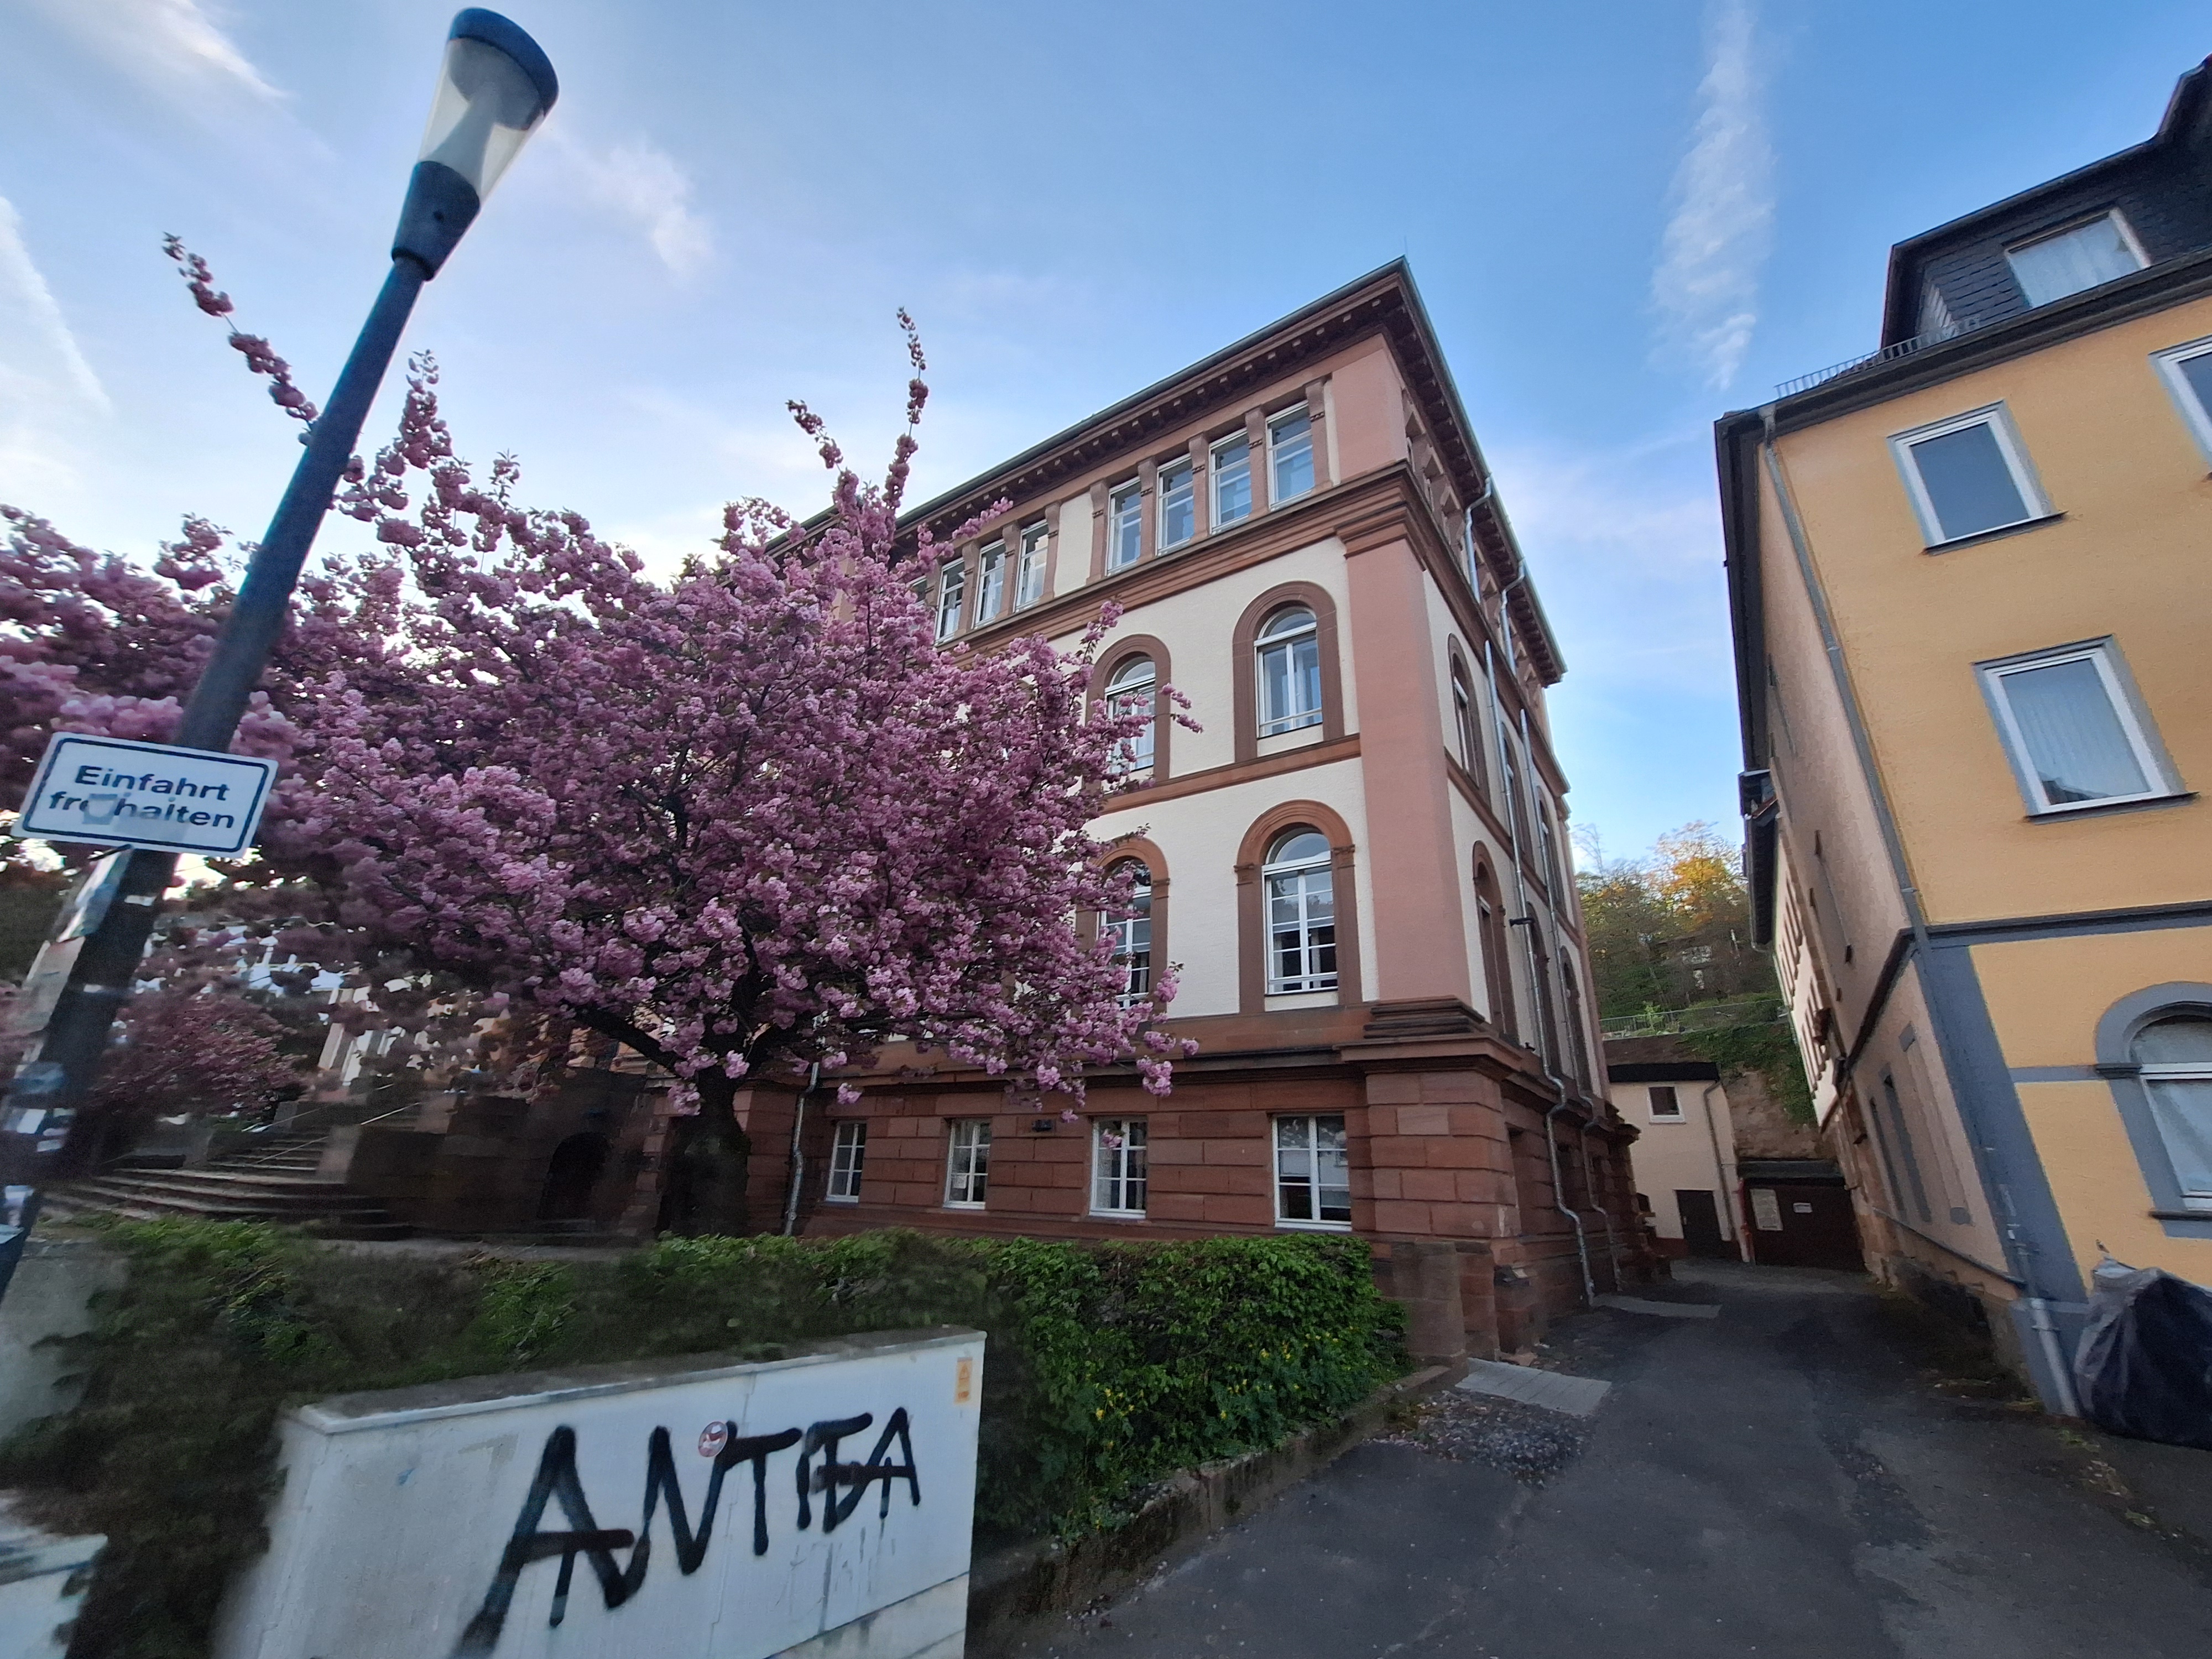
Building: Ketzerbach 63